2009–10 Notts County F.C. season

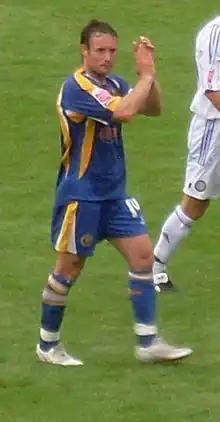
Ben Davies "(pictured in 2008)" played in 51 of Notts County's 54 games in 2009–10.

In their first match of February, the Magpies won 1–0 at Grimsby Town. A 2–1 defeat at AFC Bournemouth followed in the next game, before the team played Grimsby again, this time a 1–1 draw at Meadow Lane. On 11 February, news came that Ray Trew had agreed to buy the club. In a statement, Trembling said Trew was "not of the £25m+ ilk", but did have sufficient funds to prevent the Magpies from going bankrupt. As a result of the takeover, Trembling and Eriksson both departed their posts, though Eriksson was given the "non-active" role of joint life president of the club. Though Notts had been saved, Trew warned supporters that the club's position remained precarious and administration could not be ruled out. Notts County's first league match following the takeover was a 1–1 draw at Aldershot, a result which left the Magpies in seventh place, fourteen points from top spot. Three days later, on 23 February, Trew announced that administration would not be necessary, and that he had appointed Steve Cotterill as manager for the remainder of the season. Cotterill took charge for the first time in the final game of February, a 5–0 home win over Hereford in which Westcarr scored a hat-trick and Rodgers a brace.